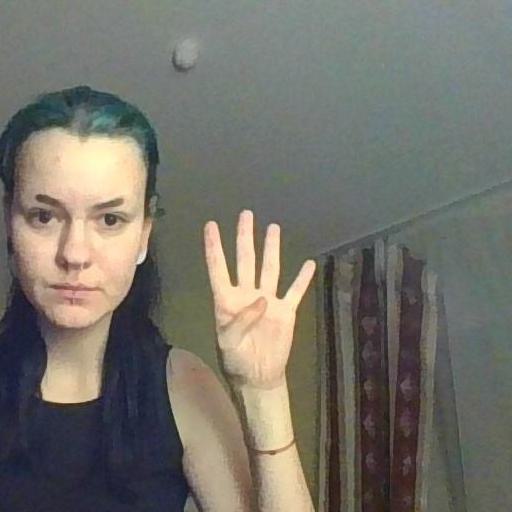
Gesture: four